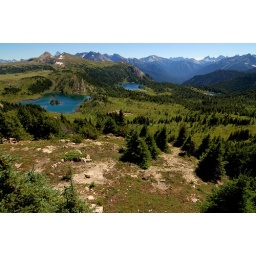
Well worth the the bus ride up the ski hill and then the hike over the top to the other side.